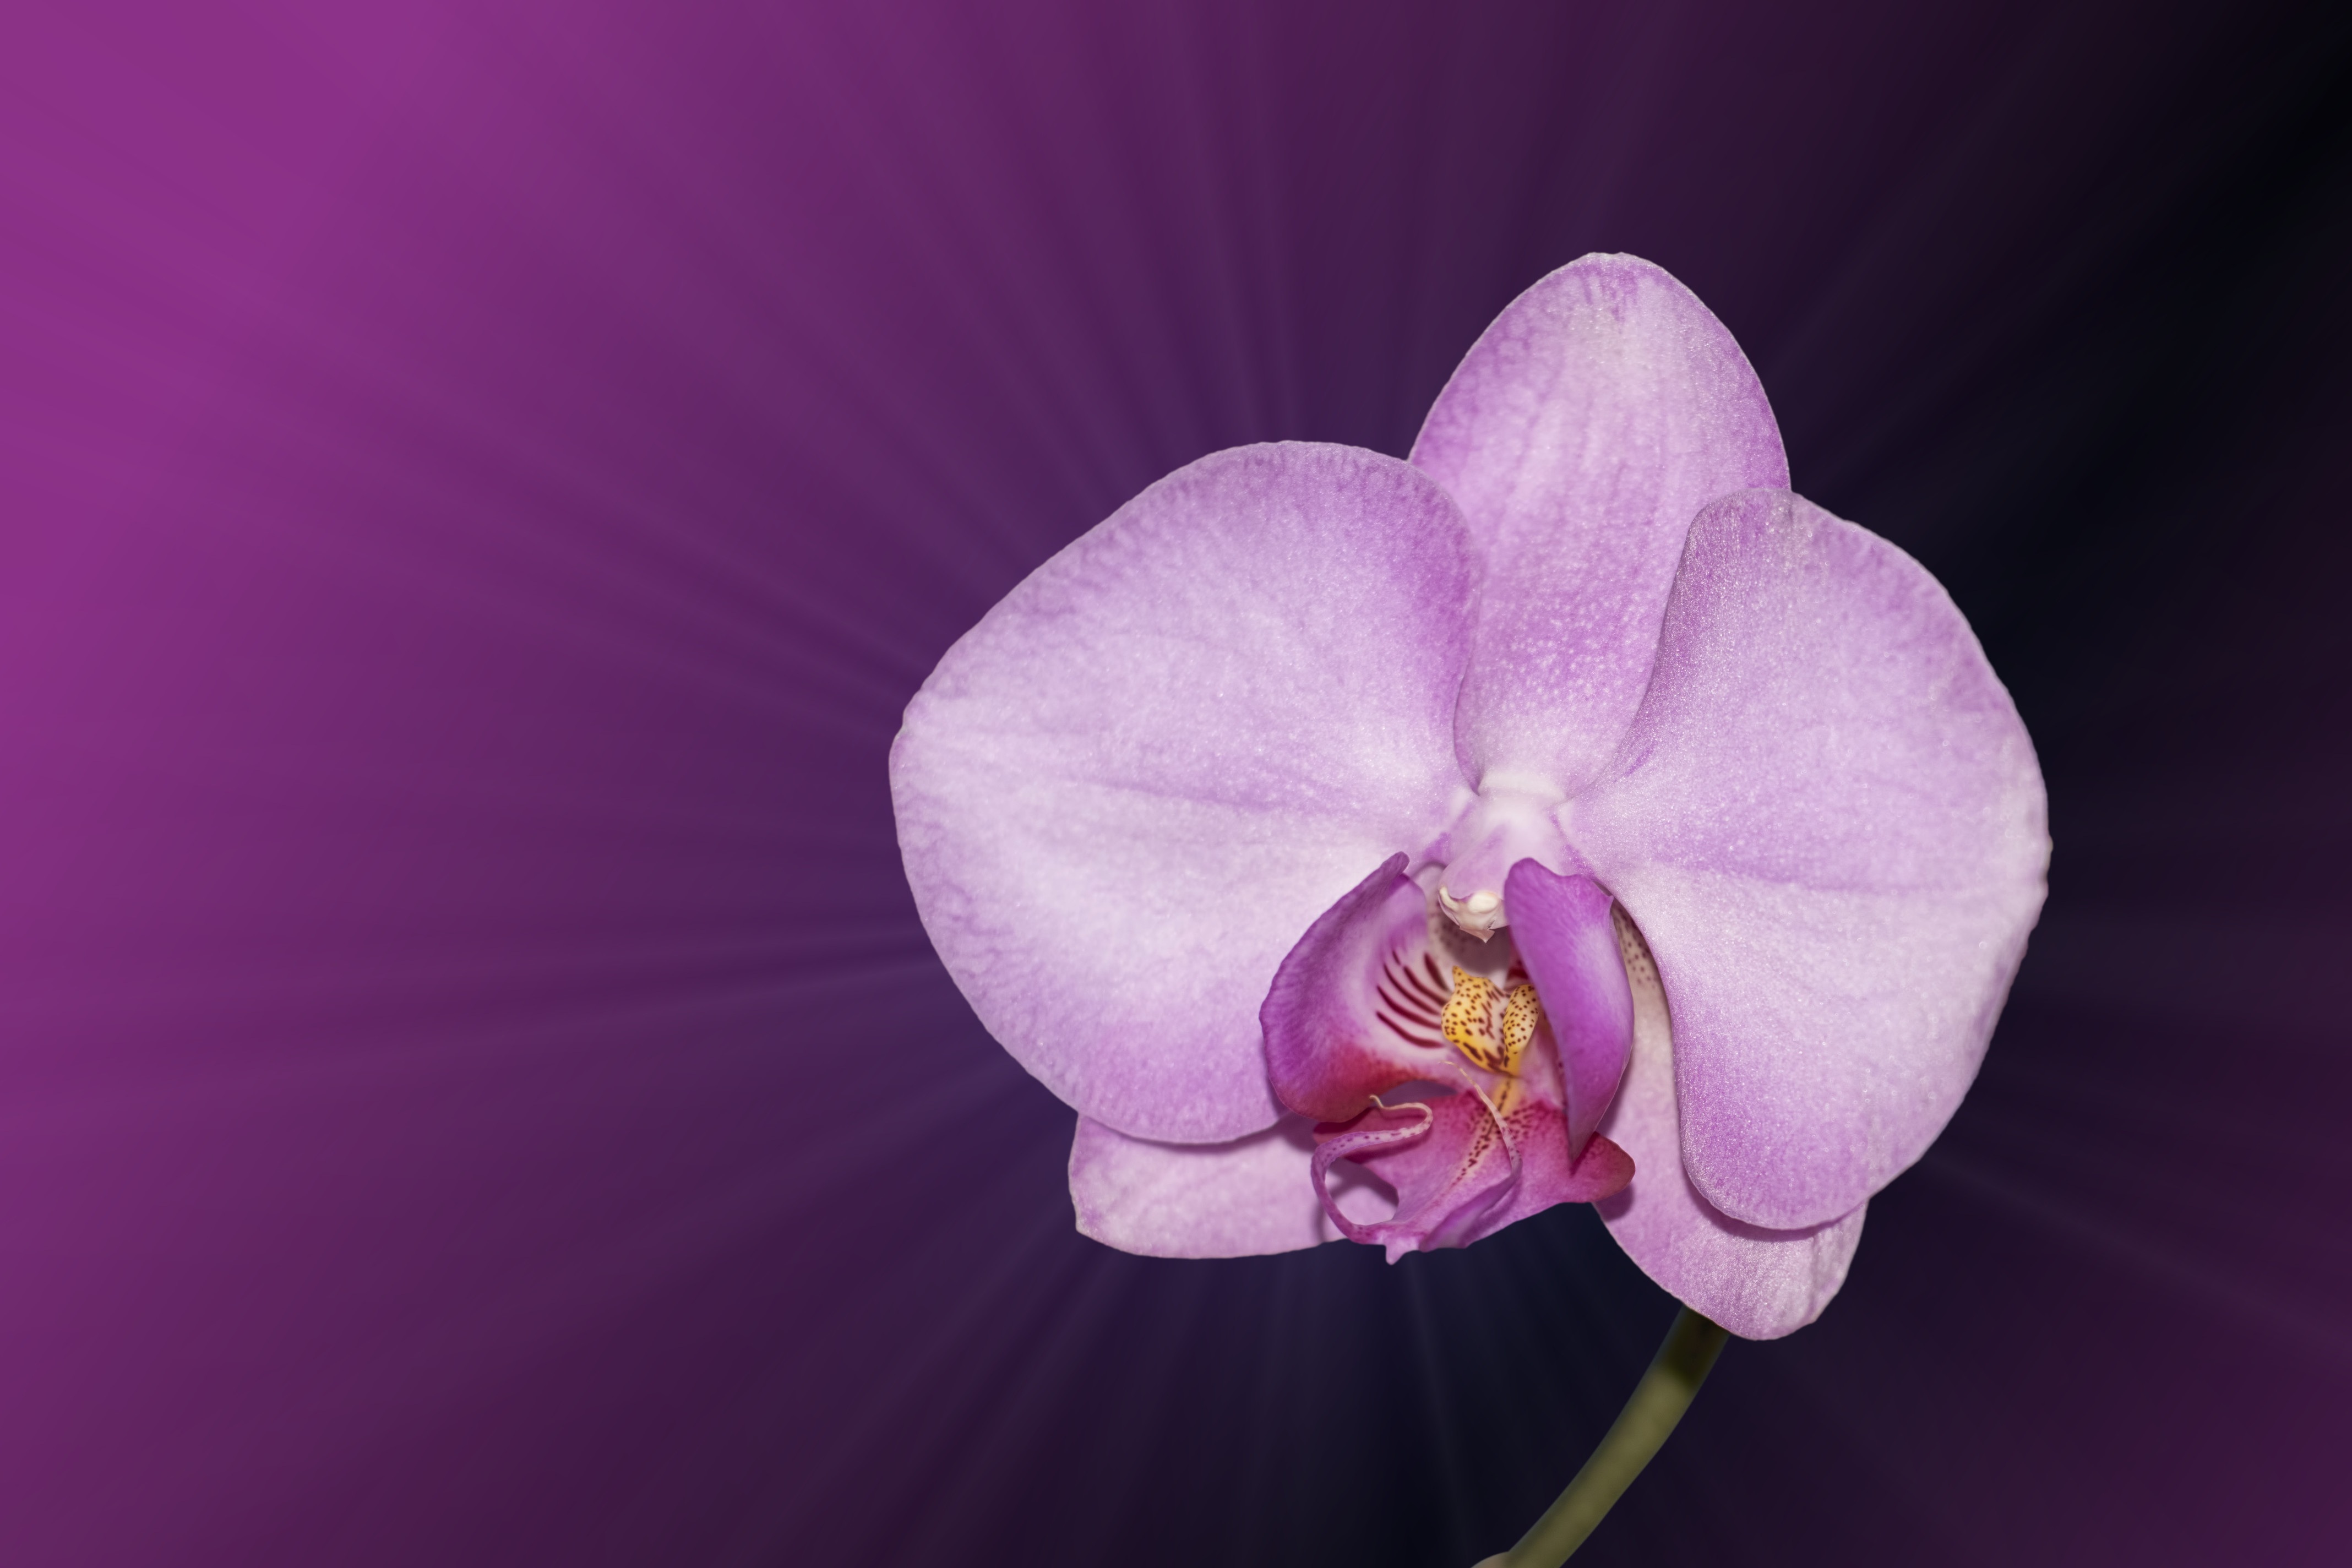
blossom, plant, photography, flower, purple, petal, bloom, pink, flora, orchid, close up, eye, filigree, macro photography, flowering plant, land plant, moth orchid